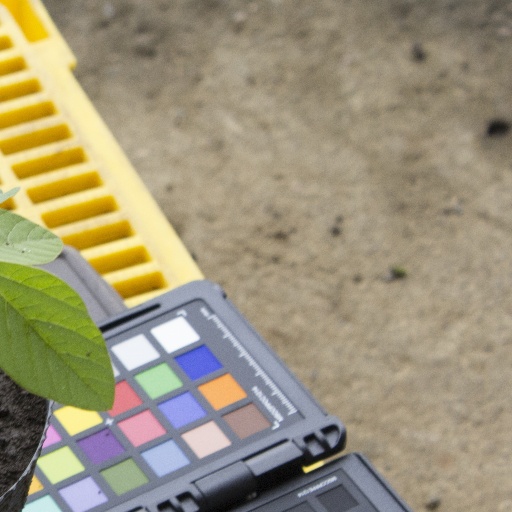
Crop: soybean